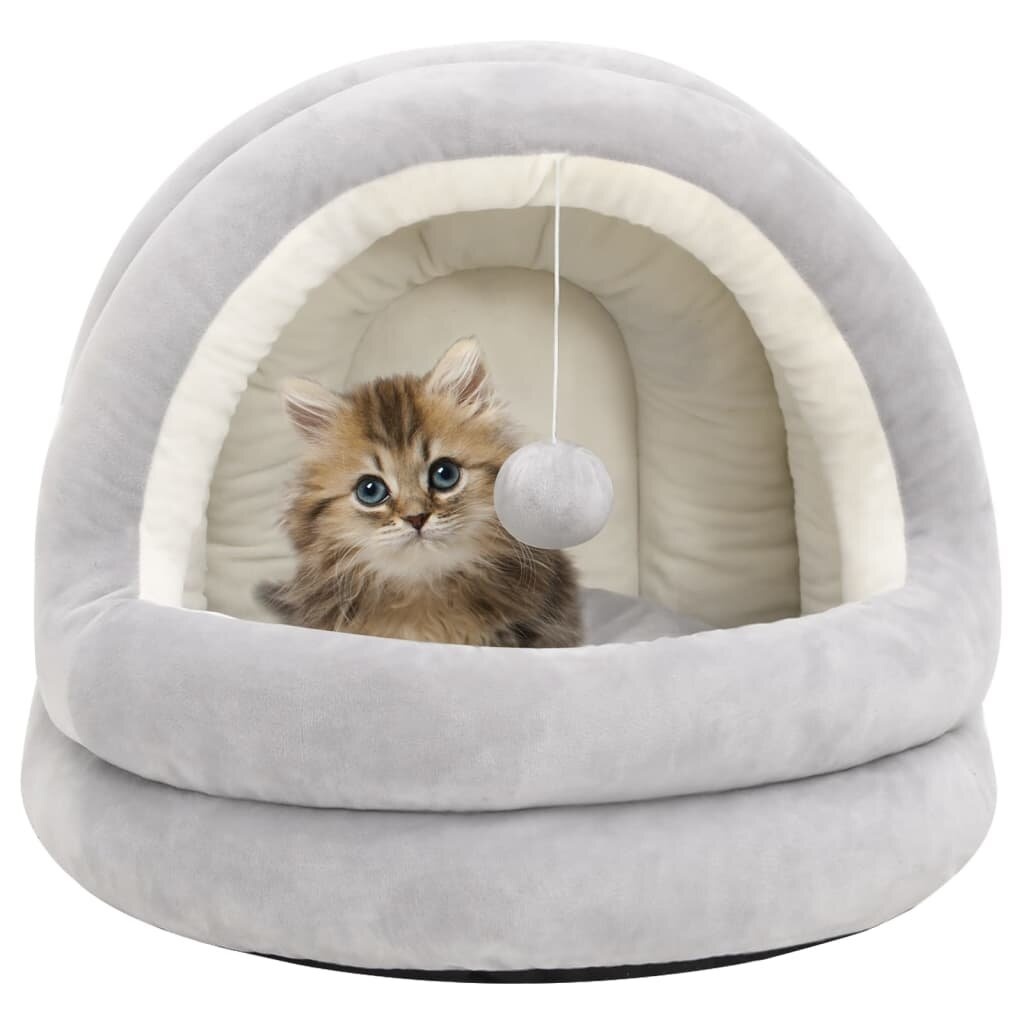
kattenmand 50x50x45 cm grijs en crème
Geef je kattenvriendjes met dit kattenbed een vleugje luxe! Het is een uitstekende plek voor je kat om te rusten en zich te ontspannen! Het dik gevoerde kattenhuis is gemaakt van zachte fleece en biedt je geliefde kattenvriendje een comfortabele en warme plek. De kattenmand heeft aan de onderkant met een anti-sliplaag, waardoor hij op zijn plek blijft voorkomen en ontstaan. Deze kattenmand is eenvoudig af te nemen en schoon te maken. Om het extra leuk te maken hangt er een balletje aan de mand. Belangrijke mededeling voor de aankoop van de afmetingen voor je huisdier. Kleur: grijs en crème Materiaal: vlies Materiaal vulling: PP-kato Afmetingen: 50 x 50 x 45 cm (B x D x H) Afmetingen binnenkant: 20 x 37 cm (B x D) Opmerking: Maattolerantie +/- 2 cm
Brand: 123Materialen.com
Category: Animals & Pet Supplies > Pet Supplies > Cat Supplies > Cat Furniture